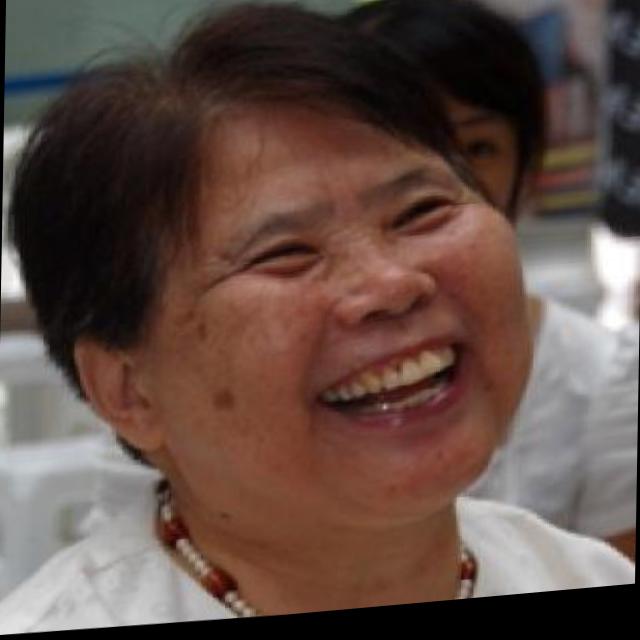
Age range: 65+